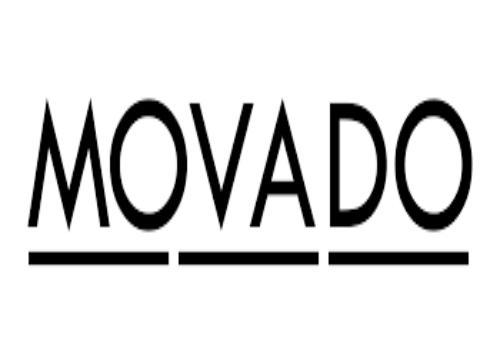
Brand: movado
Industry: Clothes